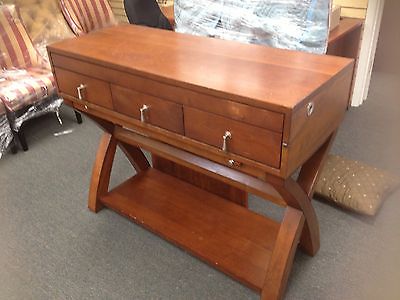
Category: cabinet